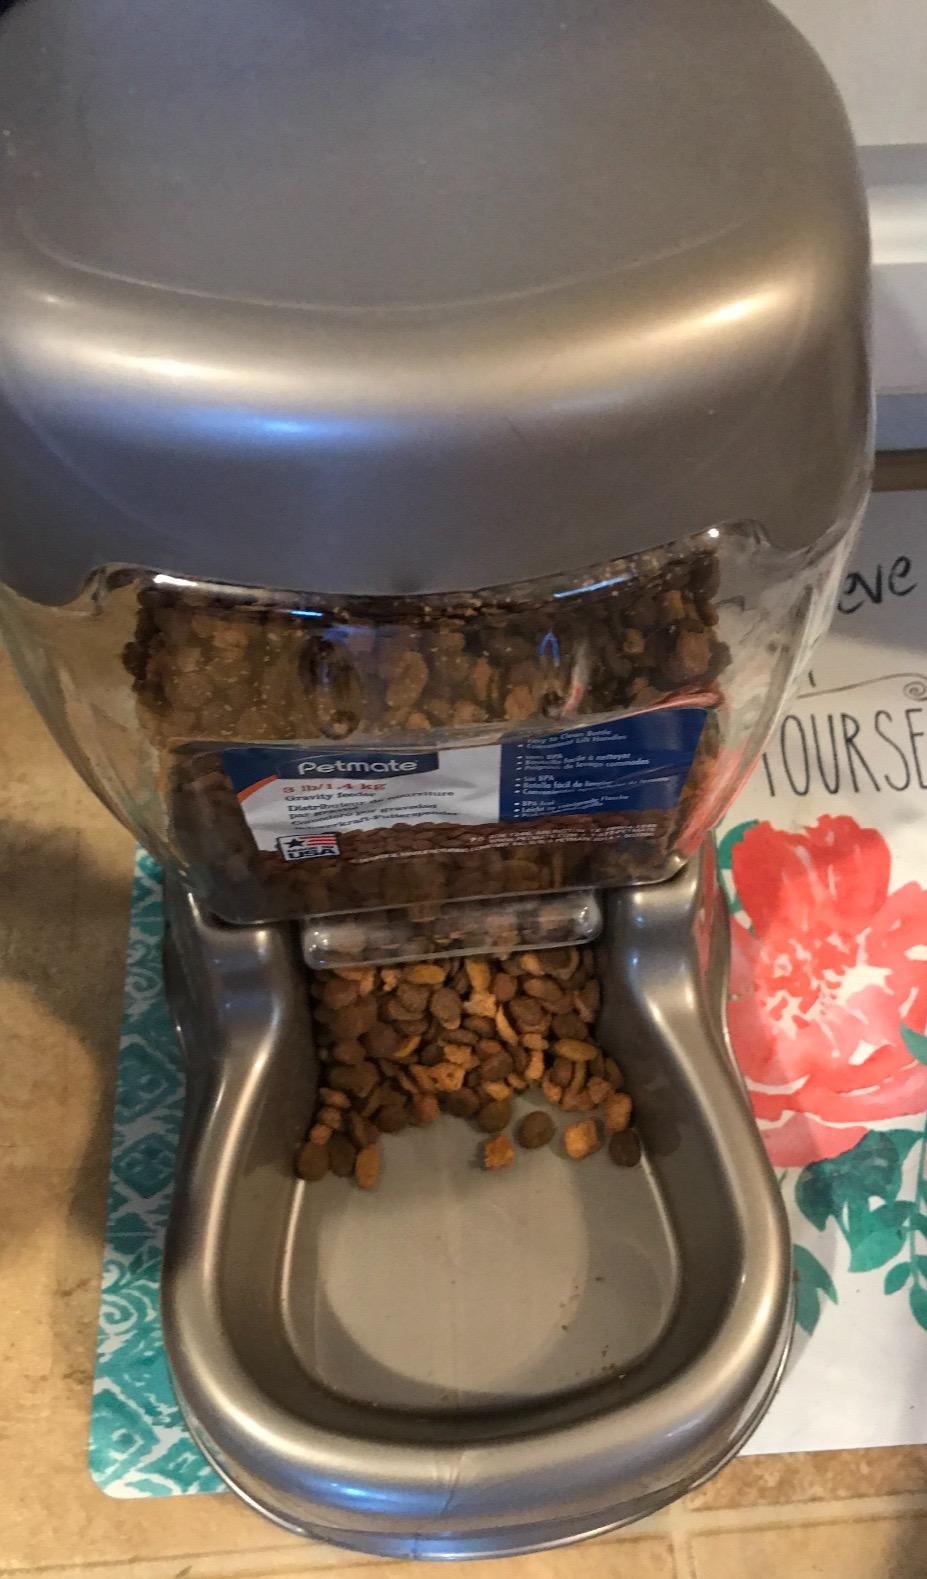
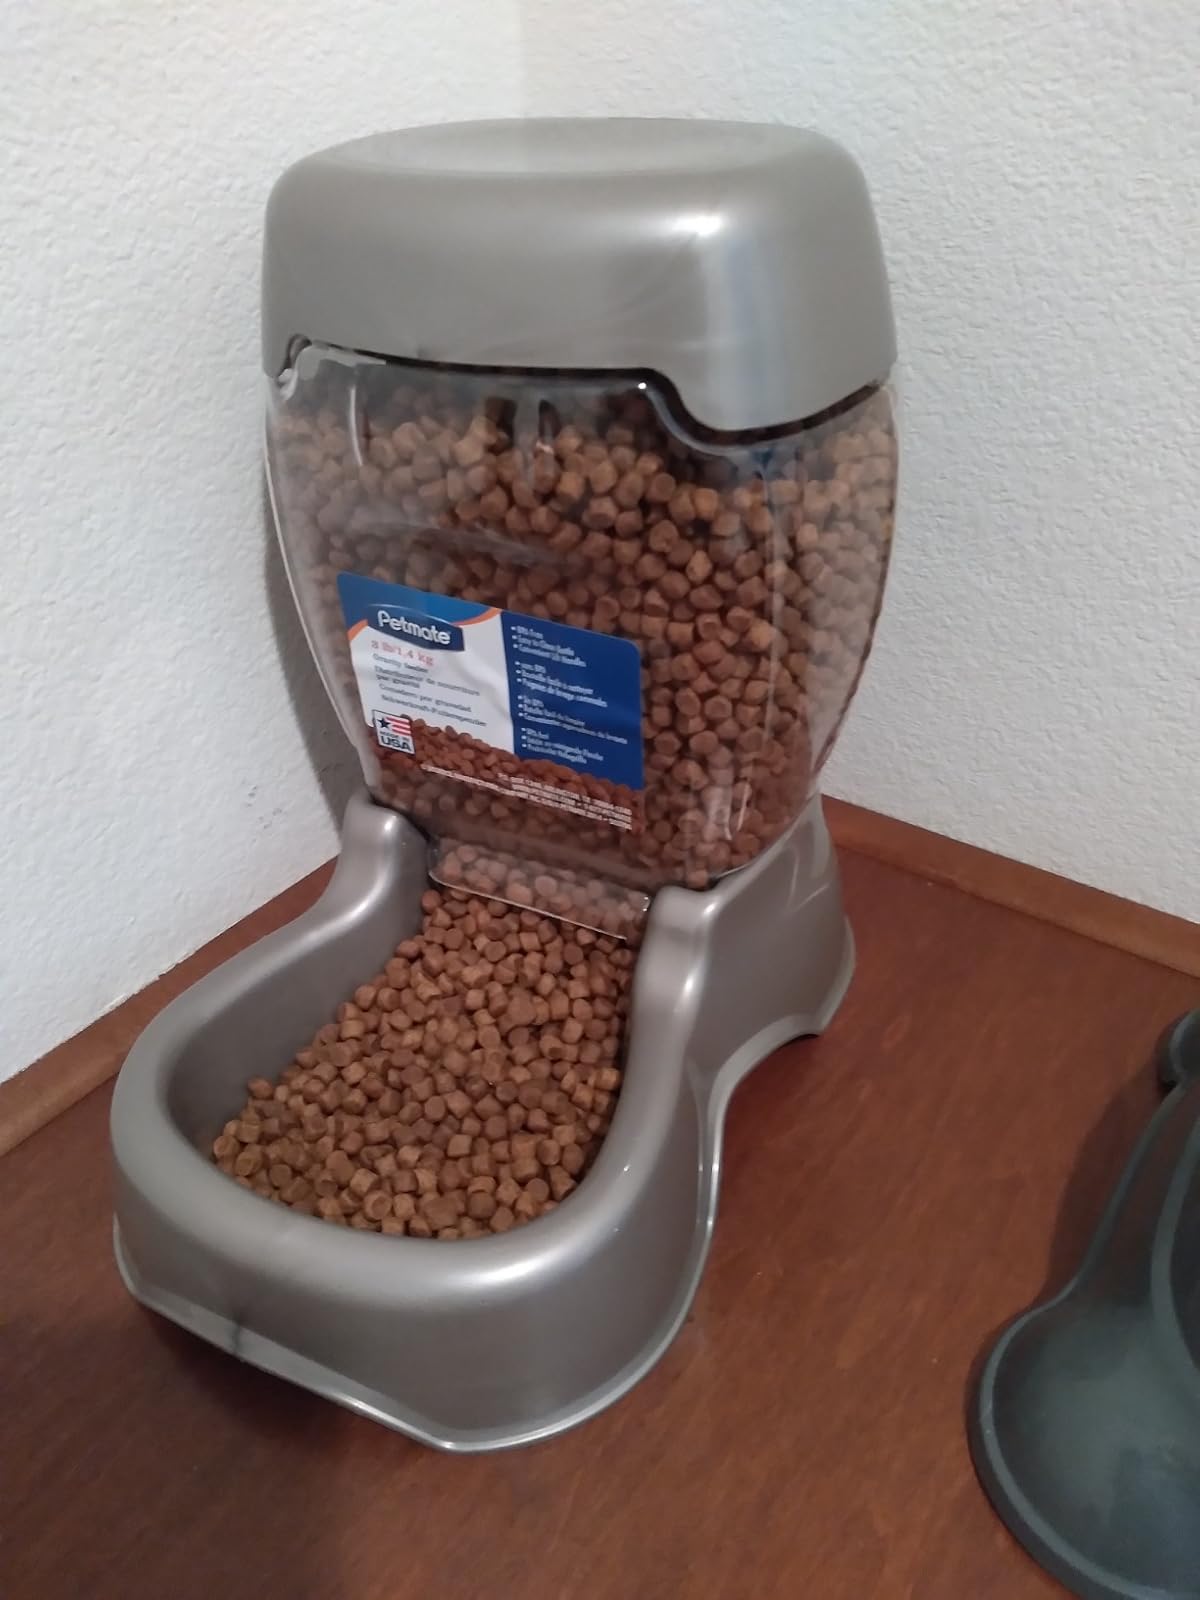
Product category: items_feeder
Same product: yes